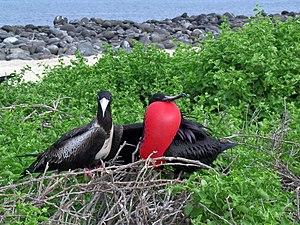
La Caye South Water est un atoll de la mer des Caraïbes, qui fait face à la côte centrale du Belize et appartient administrativement du District de Stann Creek.